Marjorie Paxson

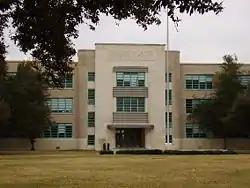
Lamar High School in Houston

Paxson attended Lamar High School in Houston's Upper Kirby district. She was uninterested in nursing or teaching, then the most common professions open to women, and became involved in journalism while taking a class in high school and writing for her school's newspaper. Her journalism teacher had graduated from the University of Missouri School of Journalism, and Paxson decided she wanted to go to the school he had attended.